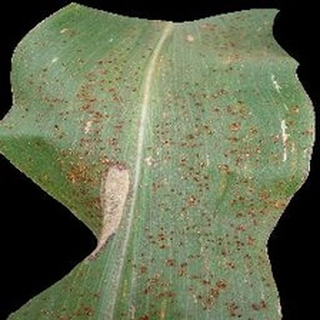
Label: corn_common_rust